Janet Blair

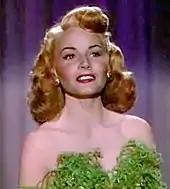
Blair in "Tonight and Every Night" (1945)

Blair's showbusiness career began as a featured singer in the Hal Kemp Orchestra. She began her film career in 1941 under contract to Columbia Pictures. During World War II, she appeared as the pin-up girl in the March 1944 issue of "Yank, the Army Weekly" magazine. She appeared in a series of successful films, although she may be best remembered for playing Rosalind Russell's sister in "My Sister Eileen" (1942) and Rita Hayworth's friend in "Tonight and Every Night" (1945). In the 1947 film "The Fabulous Dorseys", Blair returned to her musical roots, portraying a singer. In the late 1940s, she had star billing in the crime drama "I Love Trouble" and the comedy "The Fuller Brush Man" (both 1948).